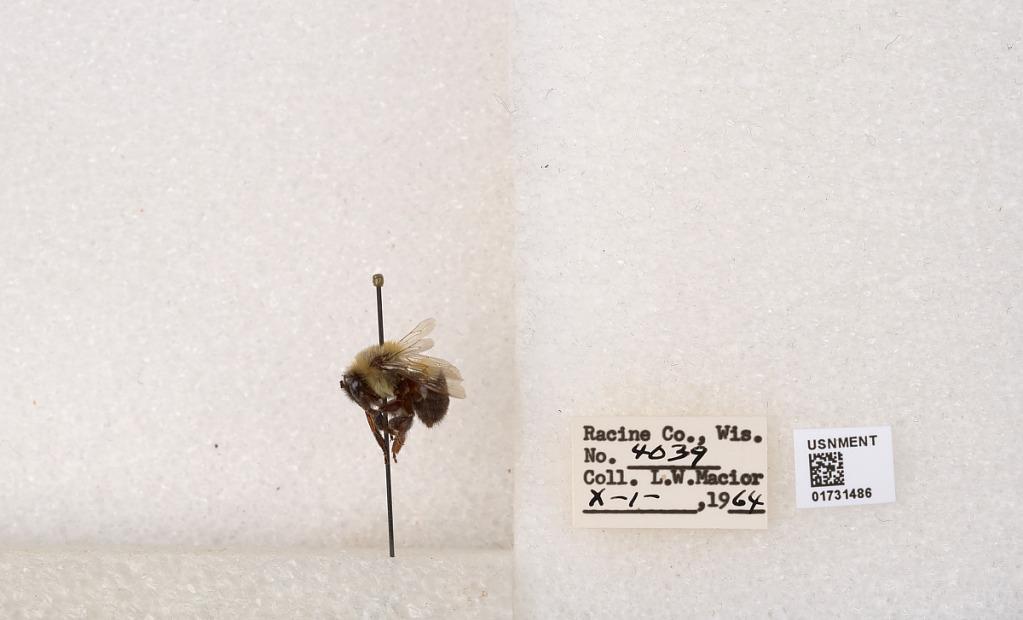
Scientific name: Bombus impatiens Cresson
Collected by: L. Macior
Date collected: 1964-10-1
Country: United States
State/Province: Wisconsin
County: Racine
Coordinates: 42.7299, -87.8123